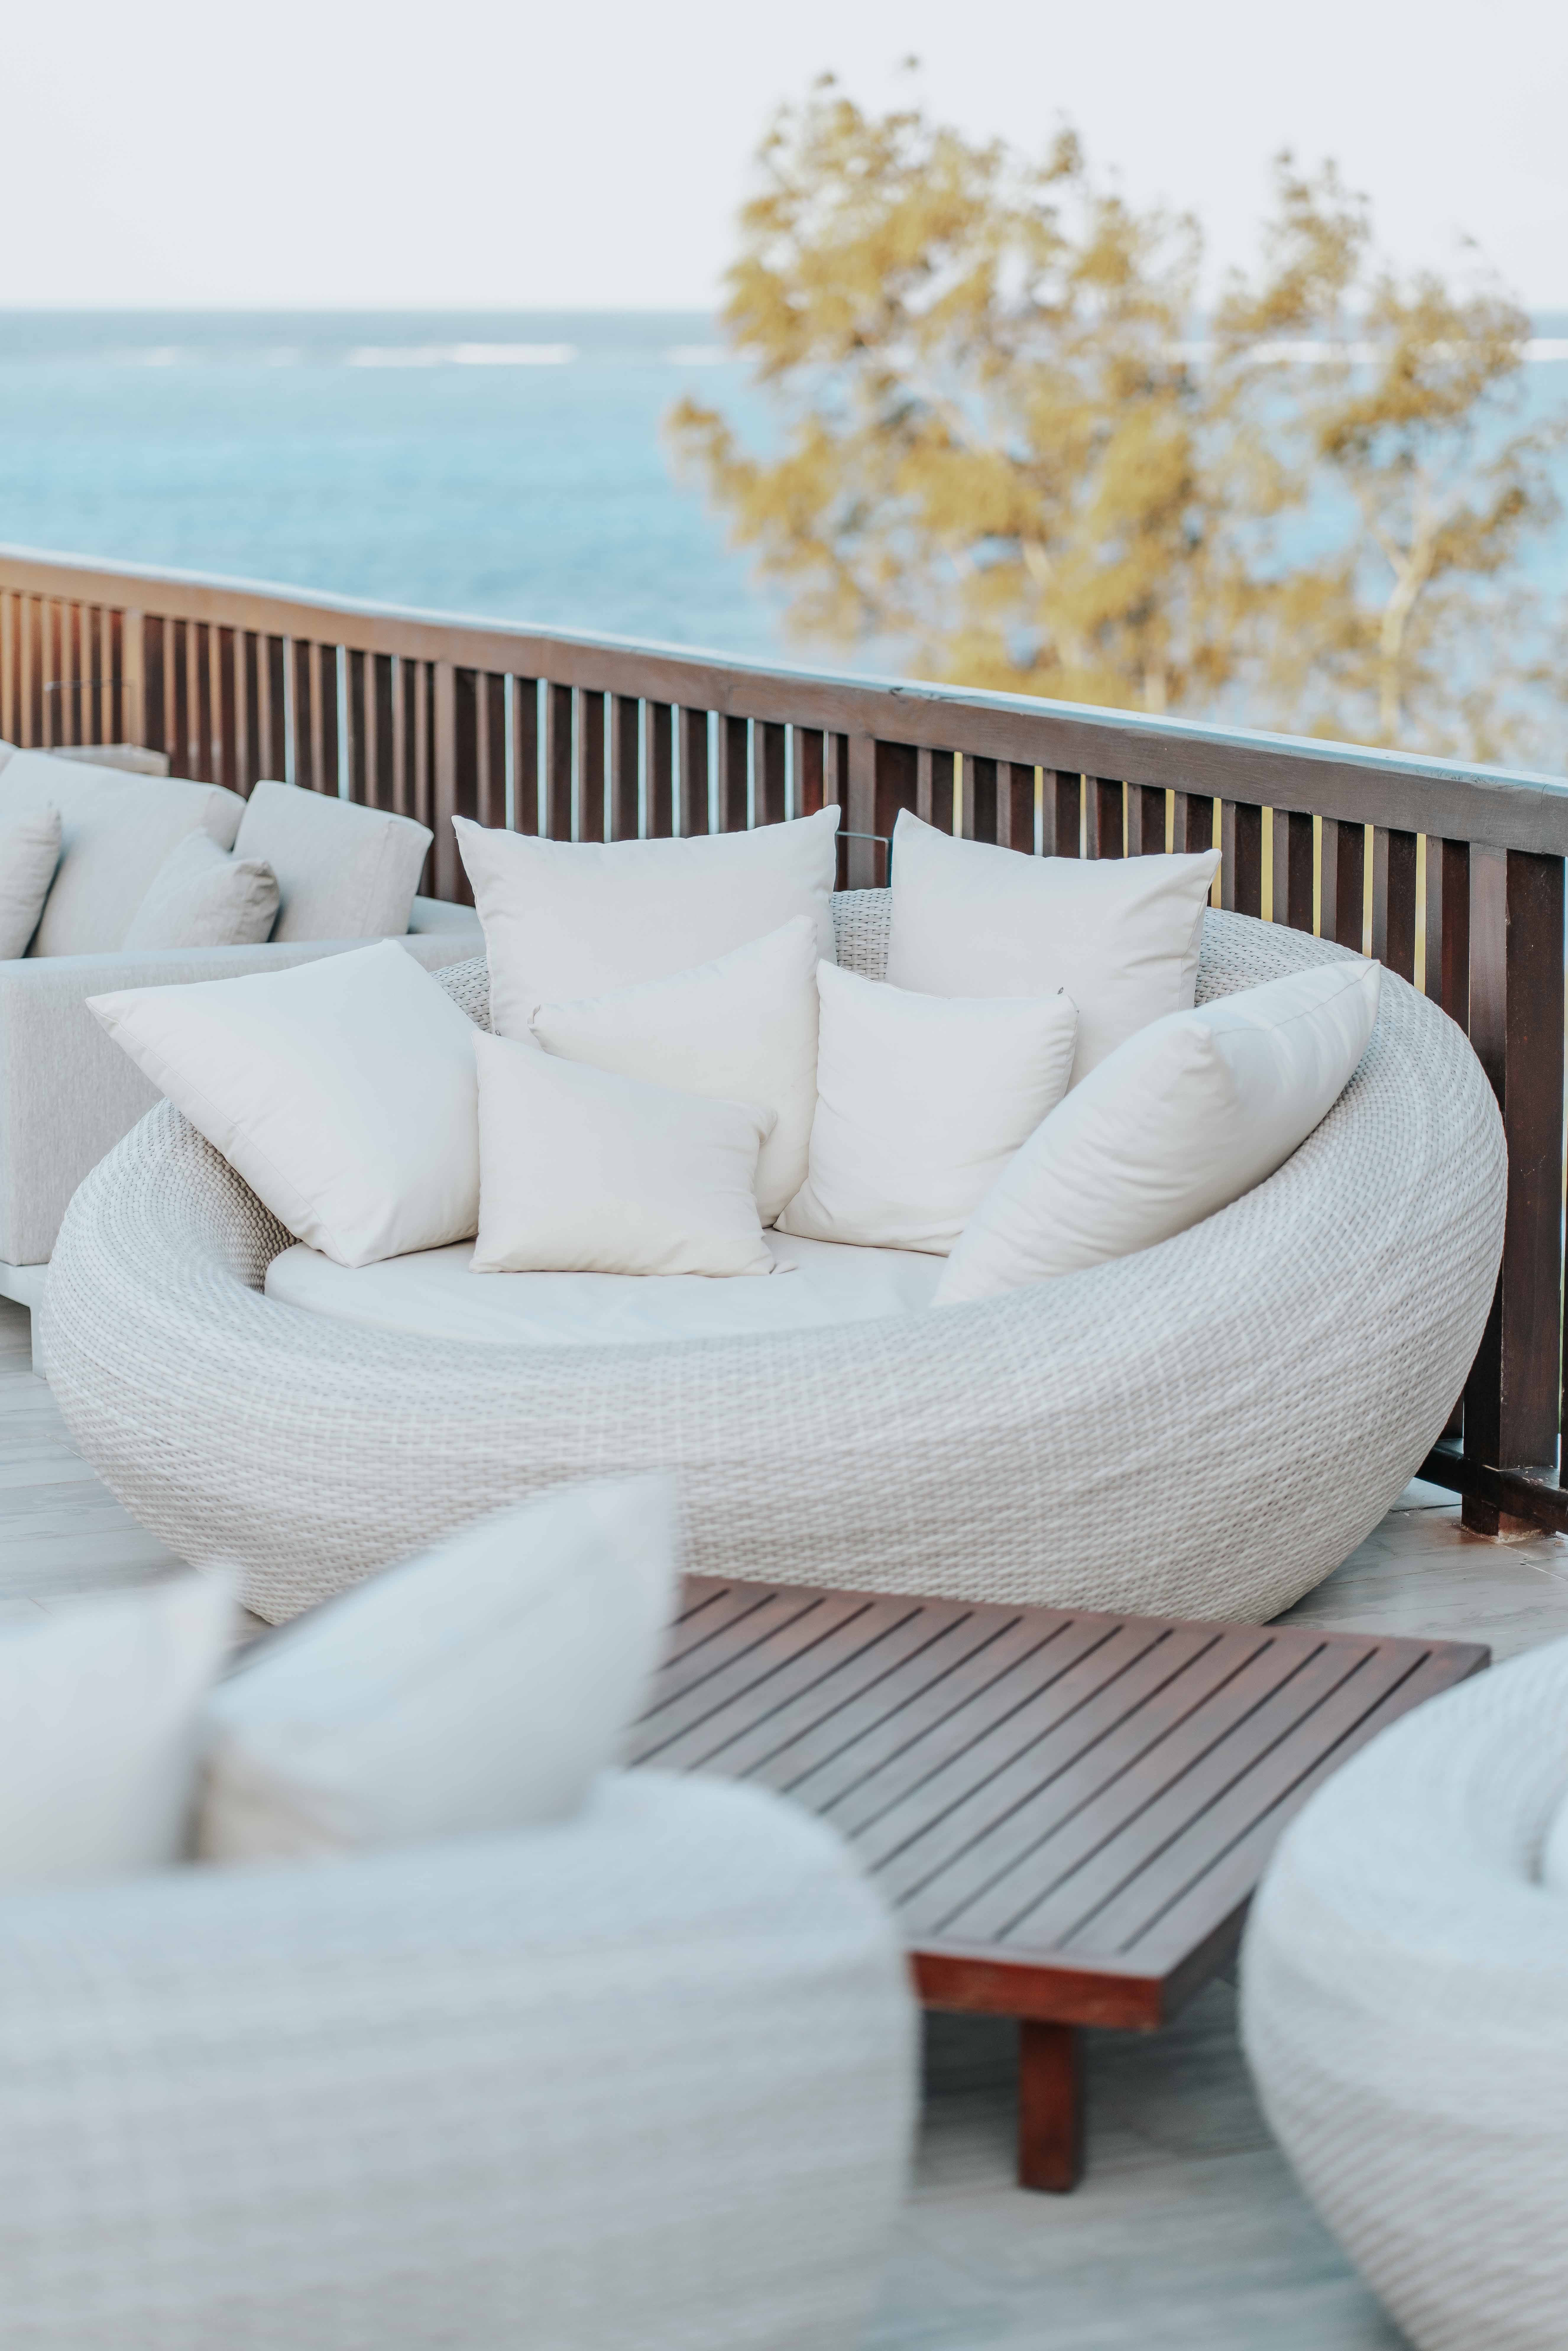
natural, property, furniture, water, comfort, outdoor furniture, rectangle, wood, interior design, sky, couch, tree, outdoor sofa, leisure, hardwood, wicker, room, grass, landscape, deck, event, sunlounger, pattern, Futon pad, studio couch, flooring, plant, landscaping, shade